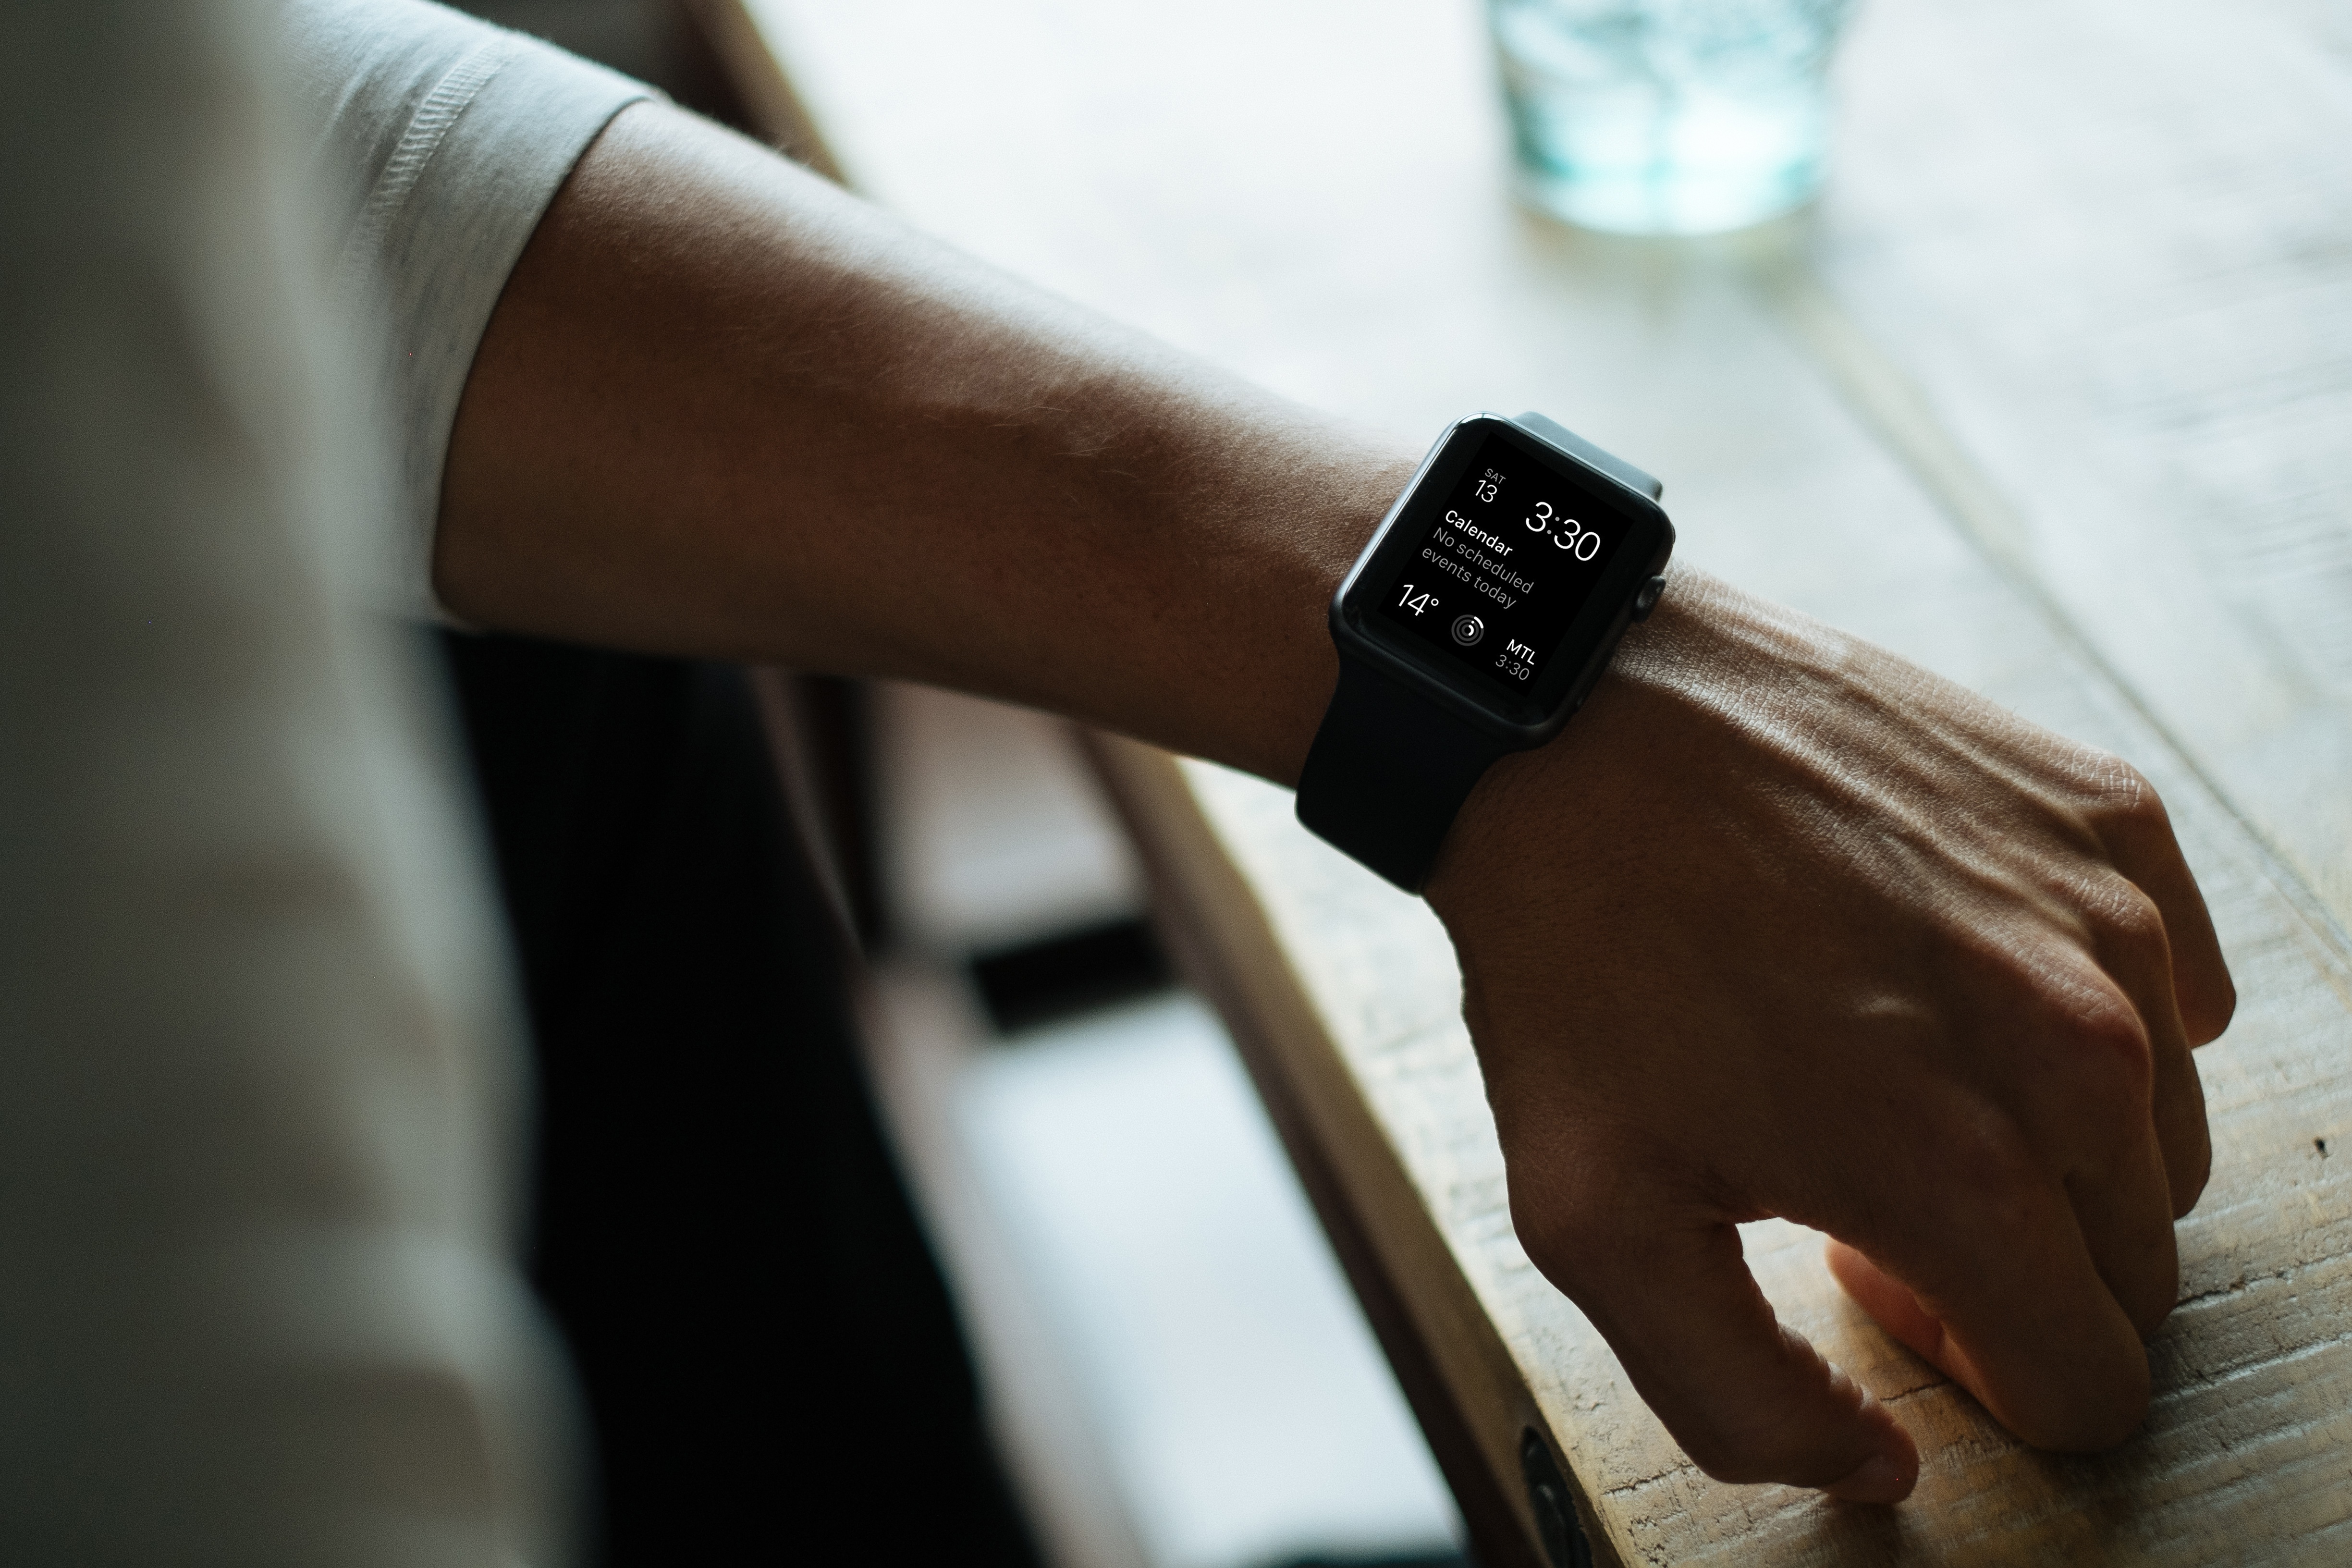
mobile, watch, hand, apple, man, person, technology, photography, clock, finger, gadget, black, arm, device, close up, wrist, digital, photograph, beauty, apple watch, accessory, wearing, sense, smartwatch